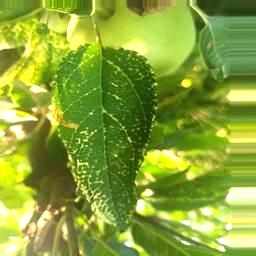
Label: Apple_Mosaic